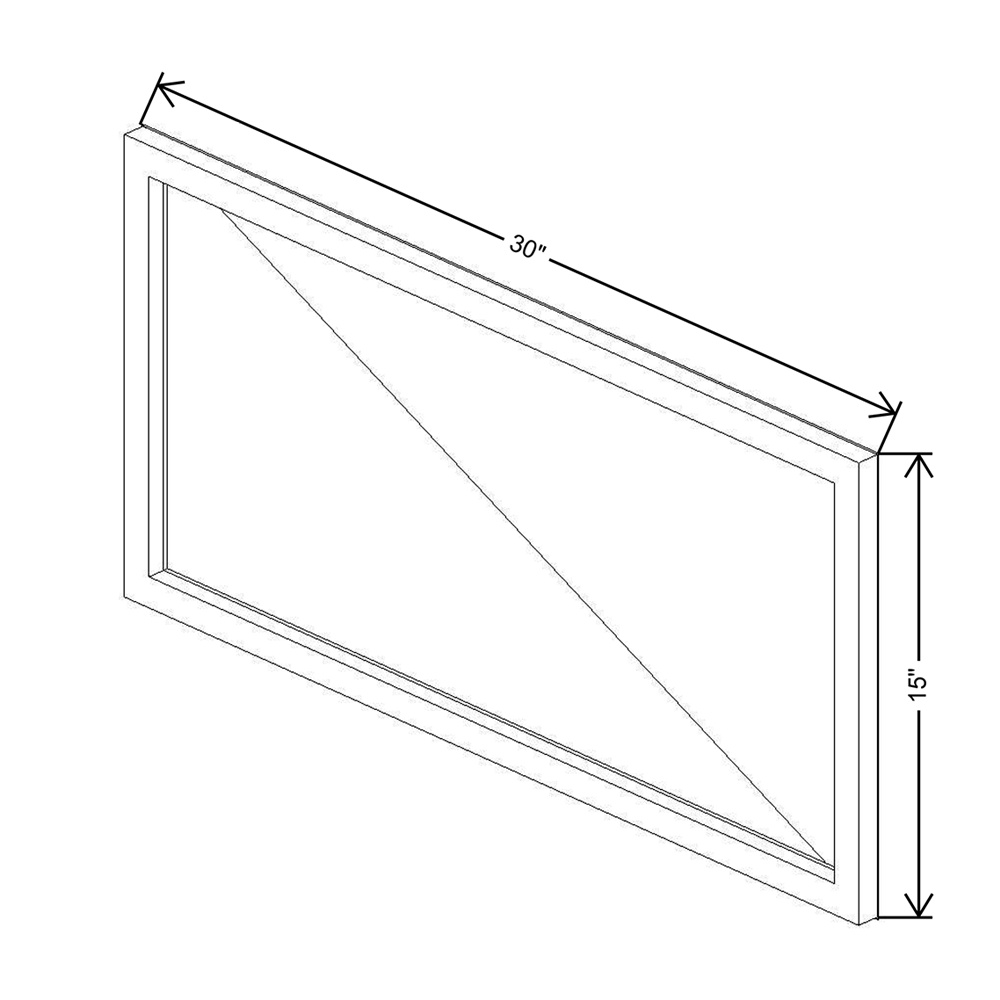
CNC Classic Milano Fossil Grey 36" W X 30" H Aluminum Frame Glass Door - Vertical
This full overlay, contemporary-style slab door is extremely versatile. The high-gloss finish looks chic in a kitchen setting, yet it’s easy to clean and durable enough for the laundry room. It’s available on our award-winning Classic frameless box with plywood sides and a metal soft-close drawer at no additional cost.
Brand: CNC
Category: Furniture > Cabinets & Storage > Kitchen Cabinets > Glass-Front Kitchen Cabinets